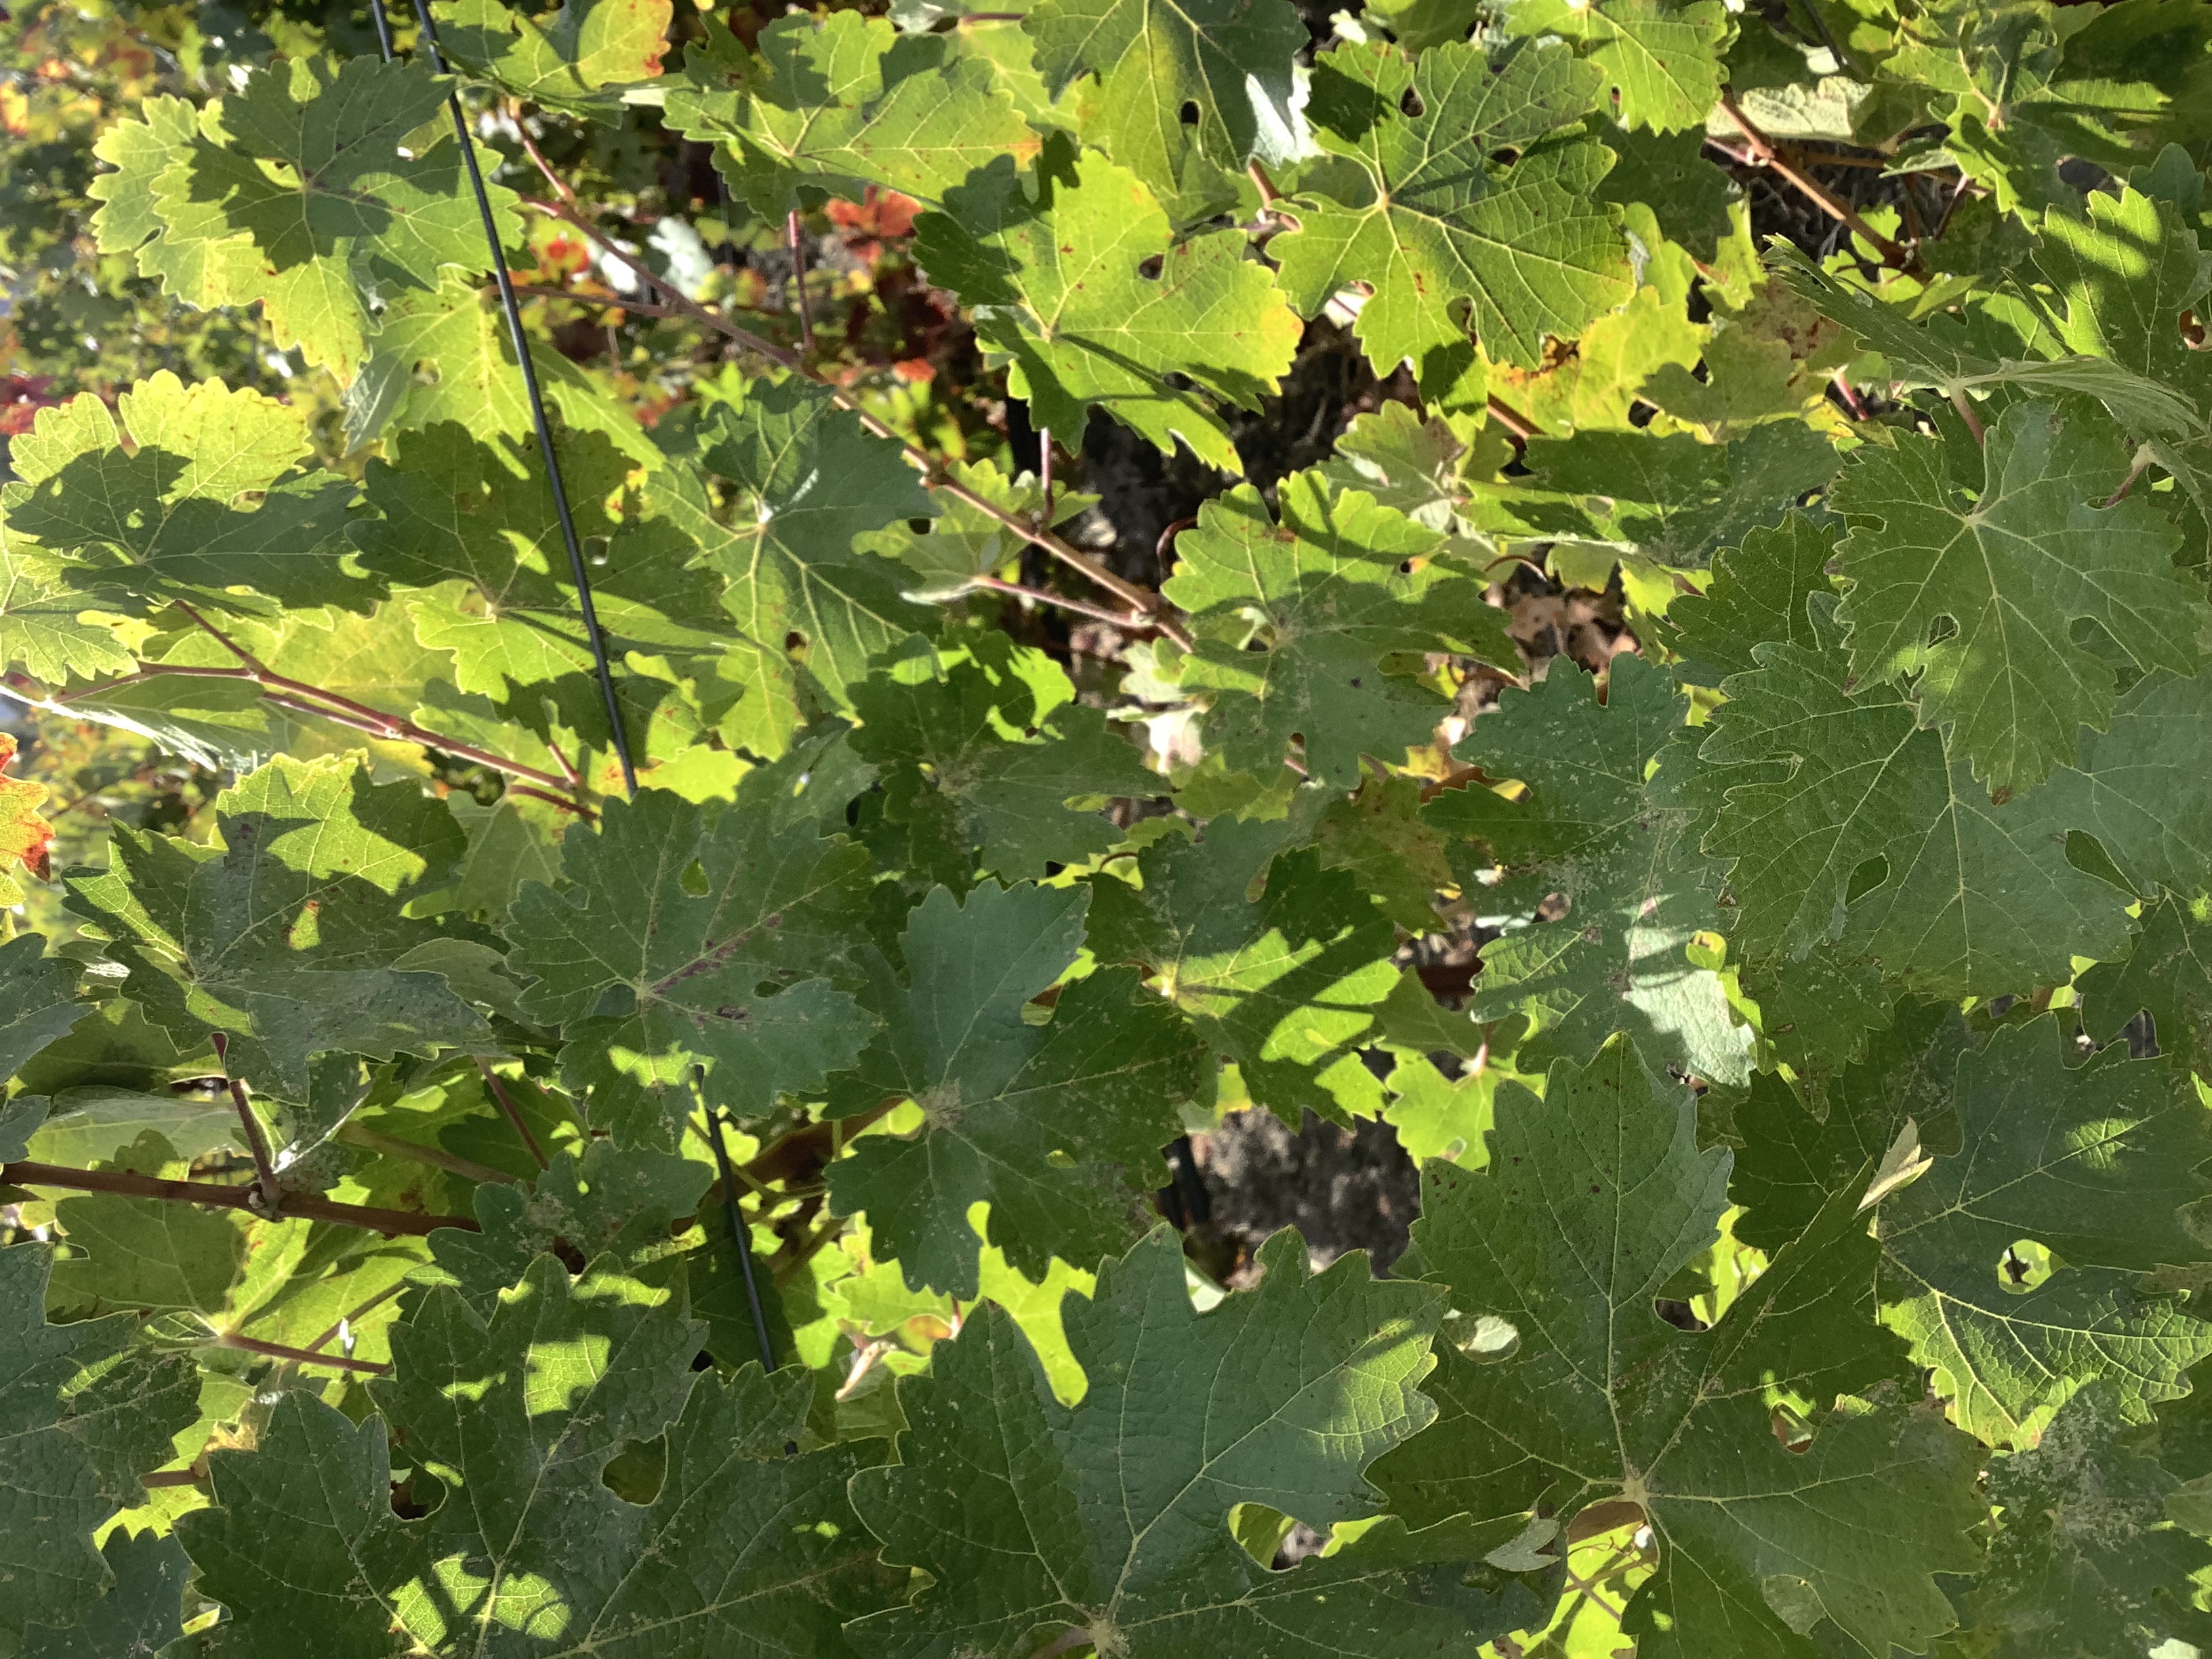
Label: No Virus